Servius Sulpicius Galba (praetor 54 BC)

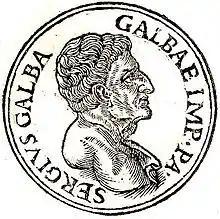
Servius Sulpicius Galba from "Promptuarii Iconum Insigniorum"

Servius Sulpicius Galba was a Roman general and politician, praetor in 54 BC, and an assassin of Julius Caesar.